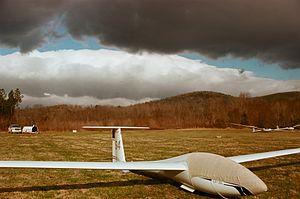
Nuages de rotor en forme de rouleaux associés à un système d'ondes orographiques en aval du Mont Mitchell en Caroline du Nord. Photo prise à Marion (NC)
Le Rolladen-Schneider LS3 est un planeur monoplace de classe standard qui a été produit par Rolladen-Schneider de 1976 à 1983.
Un rotor est un mouvement tourbillonnaire de l'air associé à des ondes orographiques. Il est localisé sous la partie laminaire et peut donner lieu à des turbulences extrêmement violentes qui peuvent briser un aéronef. Il est souvent matérialisé par des cumulus fractus.
La météorologie de la montagne est un sujet complexe car les montagnes bloquent la circulation générale des masses d'air et engendrent des modifications significatives du temps local par rapport au temps en plaine en amont. Ainsi, en France, par flux de nord-ouest, le temps peut être beau et frais en plaine tandis qu'en montagne, de gros cumulus se formeront, bloquant la masse d'air post-frontale et déclenchant des giboulées de neige. Réciproquement, par régime de sud-ouest annonçant l'arrivée d'un front chaud, le temps peut être pluvieux en plaine tandis qu'en montagne, le temps est « splendide » à cause d'un effet de fœhn.